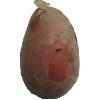
Label: red_potato